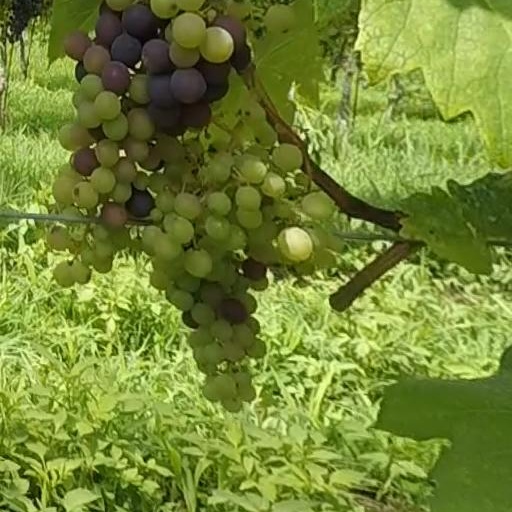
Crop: grape